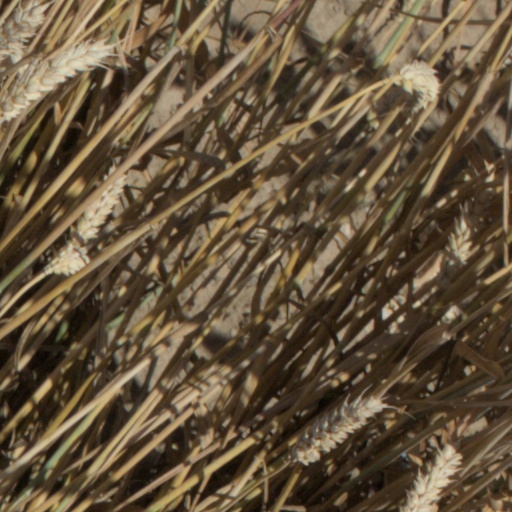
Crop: wheat